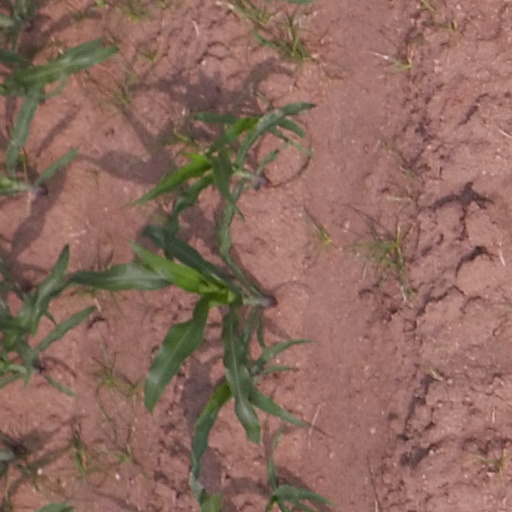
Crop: maize; corn